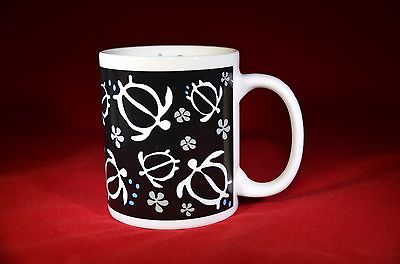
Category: mug